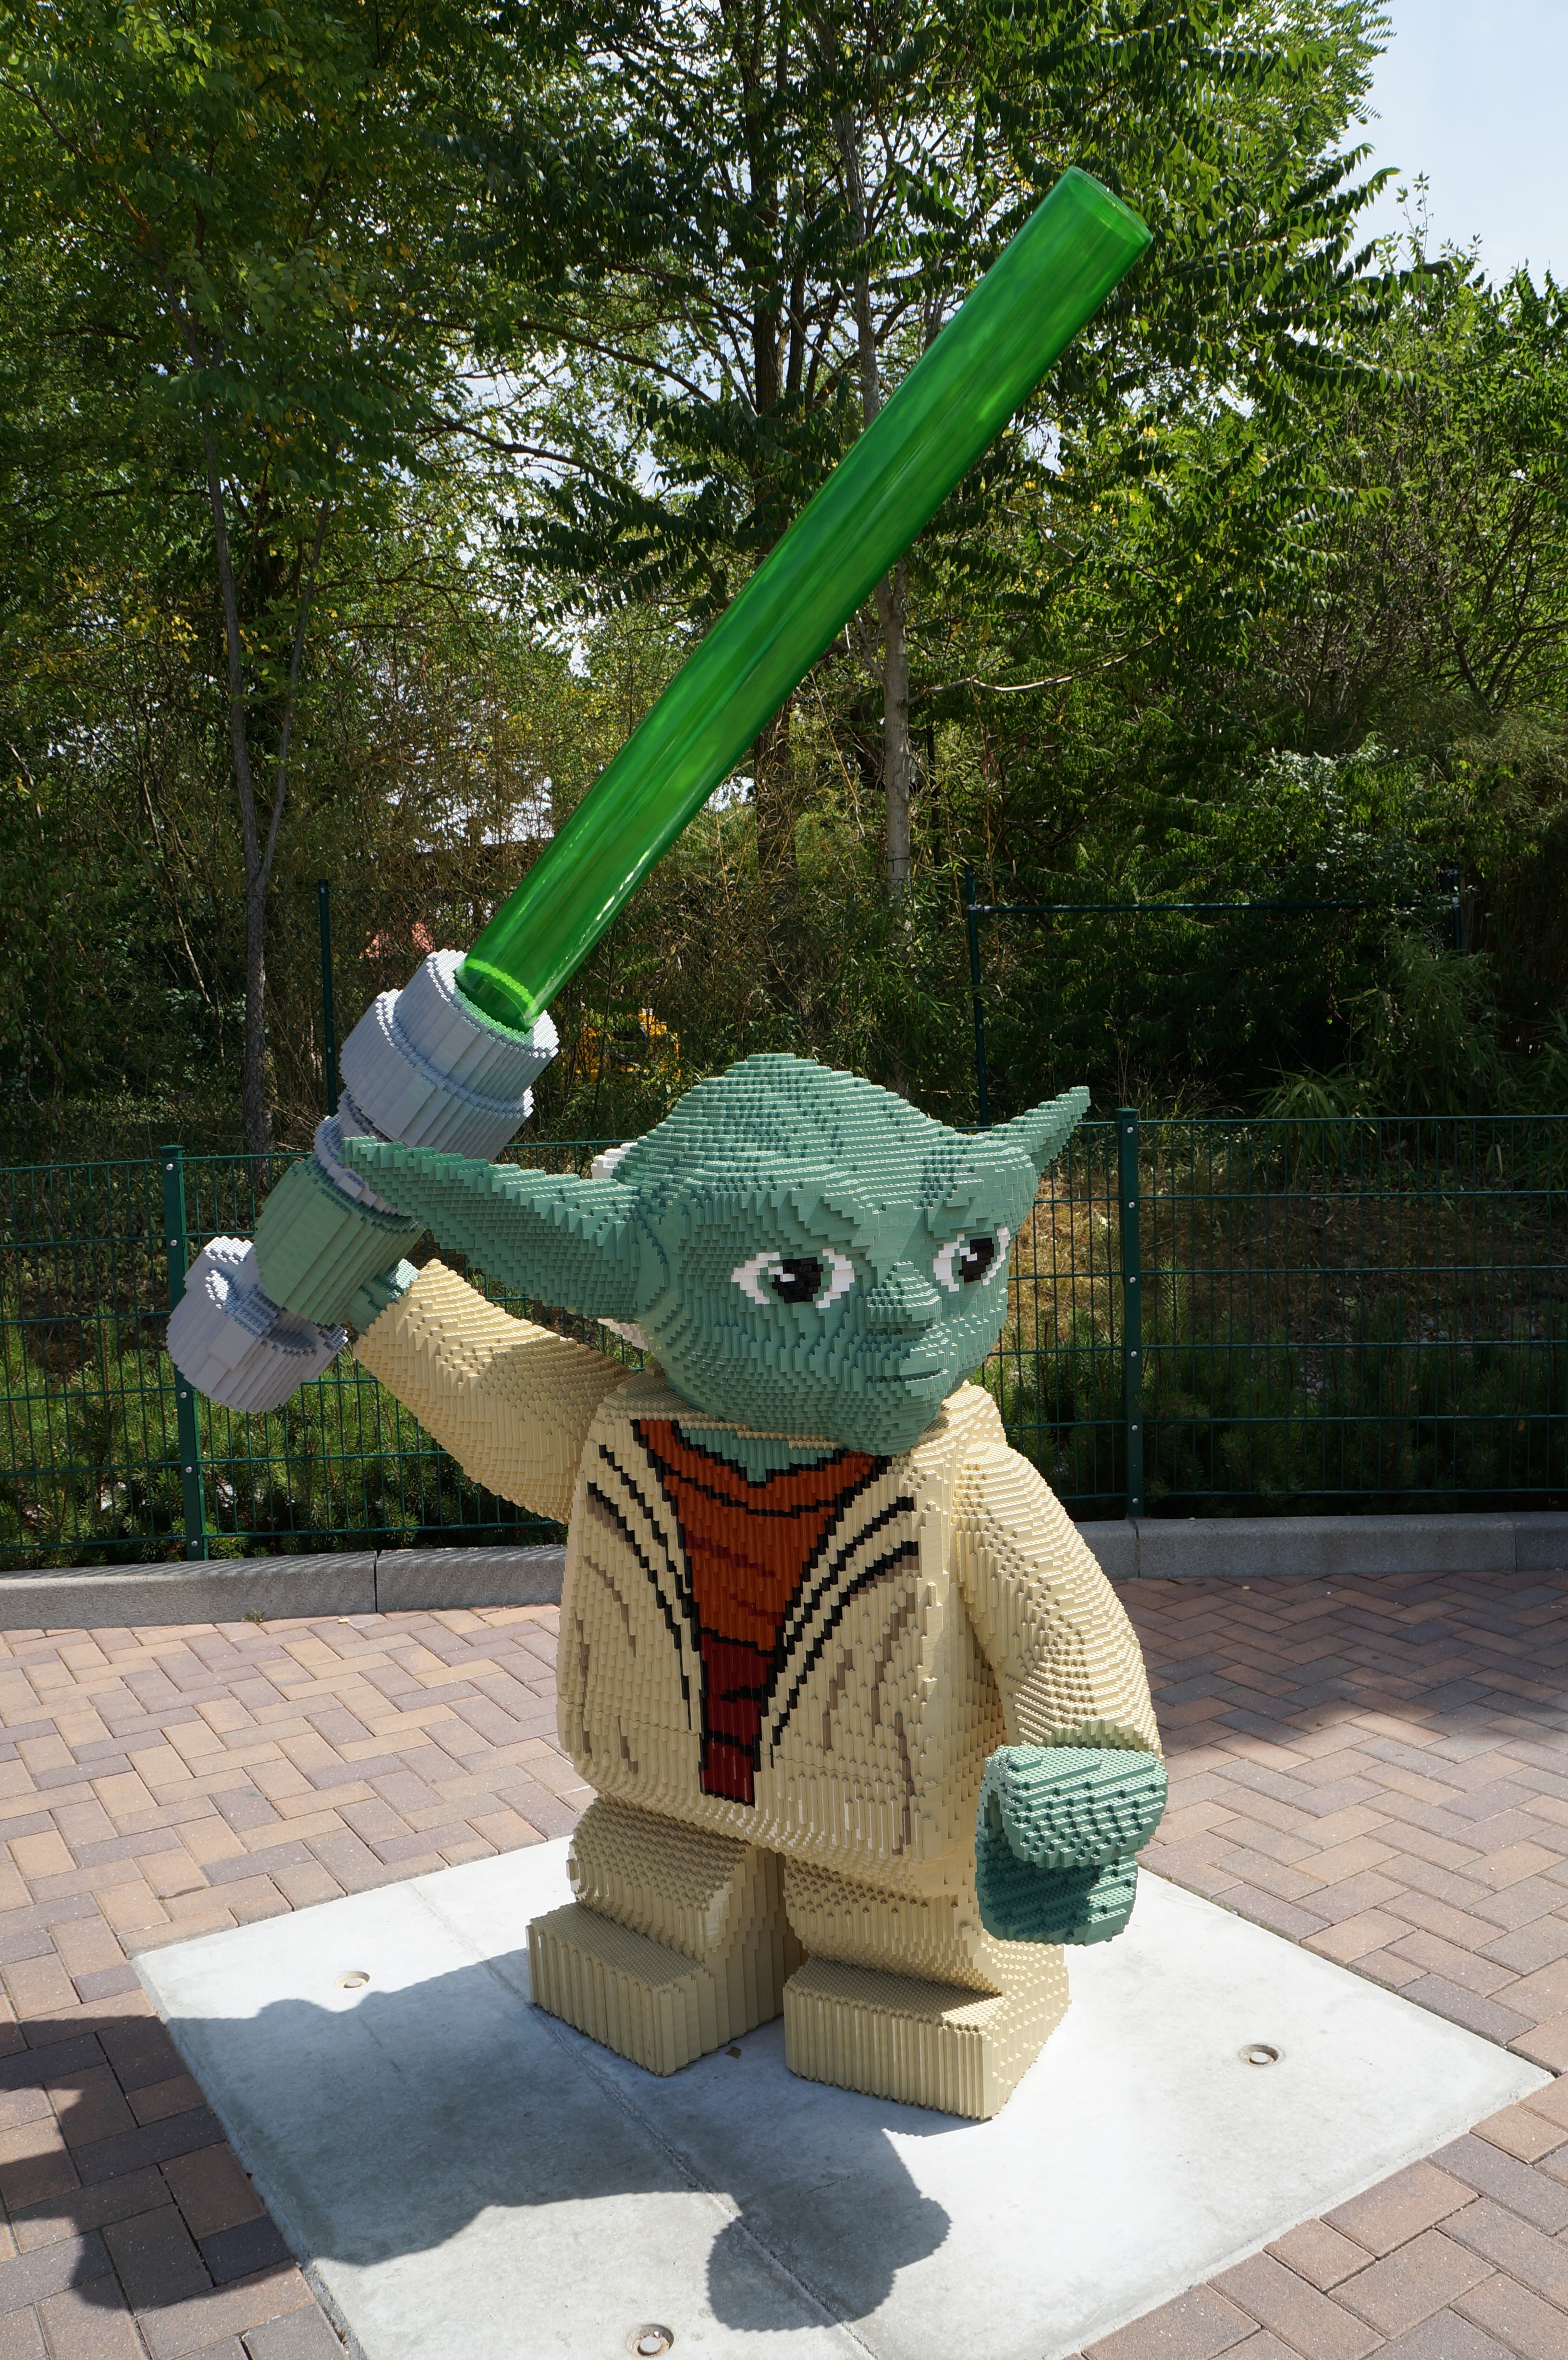
film, monument, statue, star wars, sculpture, art, lego, jedi, yoda, legoland, laser sword, lego blocks, from lego